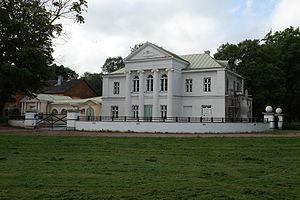
Kumna est un village estonien de la commune d'Harku dans la région d'Harju. Sa population était de 281 habitants en 2007. Le village, autrefois domaine seigneurial de Kumna, est connu pour son petit château néoclassique.